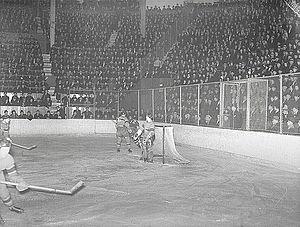
Joueurs de hockey dans la zone des buts lors d'un match opposant les Canadiens et les «Maple Leafs» de Toronto.
La saison 1937-1938 de hockey sur glace est la 29ᵉ saison que jouent les Canadiens de Montréal. Ils évoluent alors dans la Ligue nationale de hockey et finissent à la 3ᵉ place au classement de la Division Canadienne.